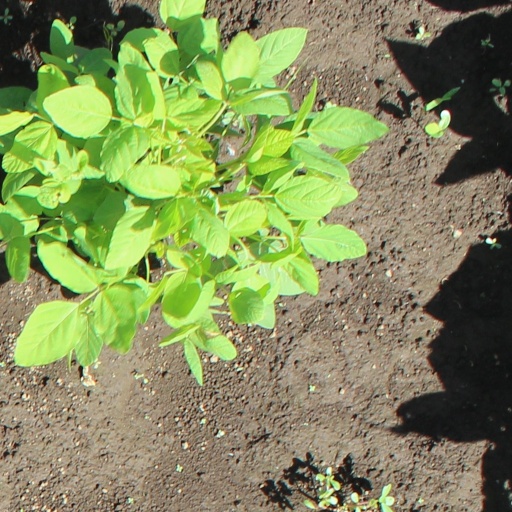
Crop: soybean